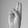
ASL letter: U